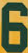
Number: 6